A470 road

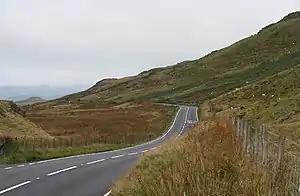
The A470 at , between Dinas Mawddwy and Dolgellau

The southernmost point of the route is in Cardiff Bay, outside the Wales Millennium Centre. It runs up Lloyd George Avenue (this was previously Collingdon Road, and the A470 previously ran along the parallel Bute Street), and continues along St. Mary Street in central Cardiff. The road then becomes North Road, and after a tidal flow system running to Maindy and then goes over the flyover at the Gabalfa interchange of the A48 and the A469. It becomes an urban dual-carriageway along Manor Way, with a speed limit and with many traffic-signalled crossings. It passes without interruption under the M4 at the giant Coryton roundabout. For the next it is a modern high-speed dual carriageway by-passing Tongwynlais and Castell Coch, Taff's Well, to Pontypridd. Heading north to Abercynon, the road now follows the route of the Taff Vale Railways Llancaiach Branch to Quakers Yard roundabout, where it is joined by the A4059 from Abercynon, Aberdare and Hirwaun; the A472 from Ystrad Mynach and Pontypool finally the A4054 from Quakers Yard, and Merthyr Tydfil.